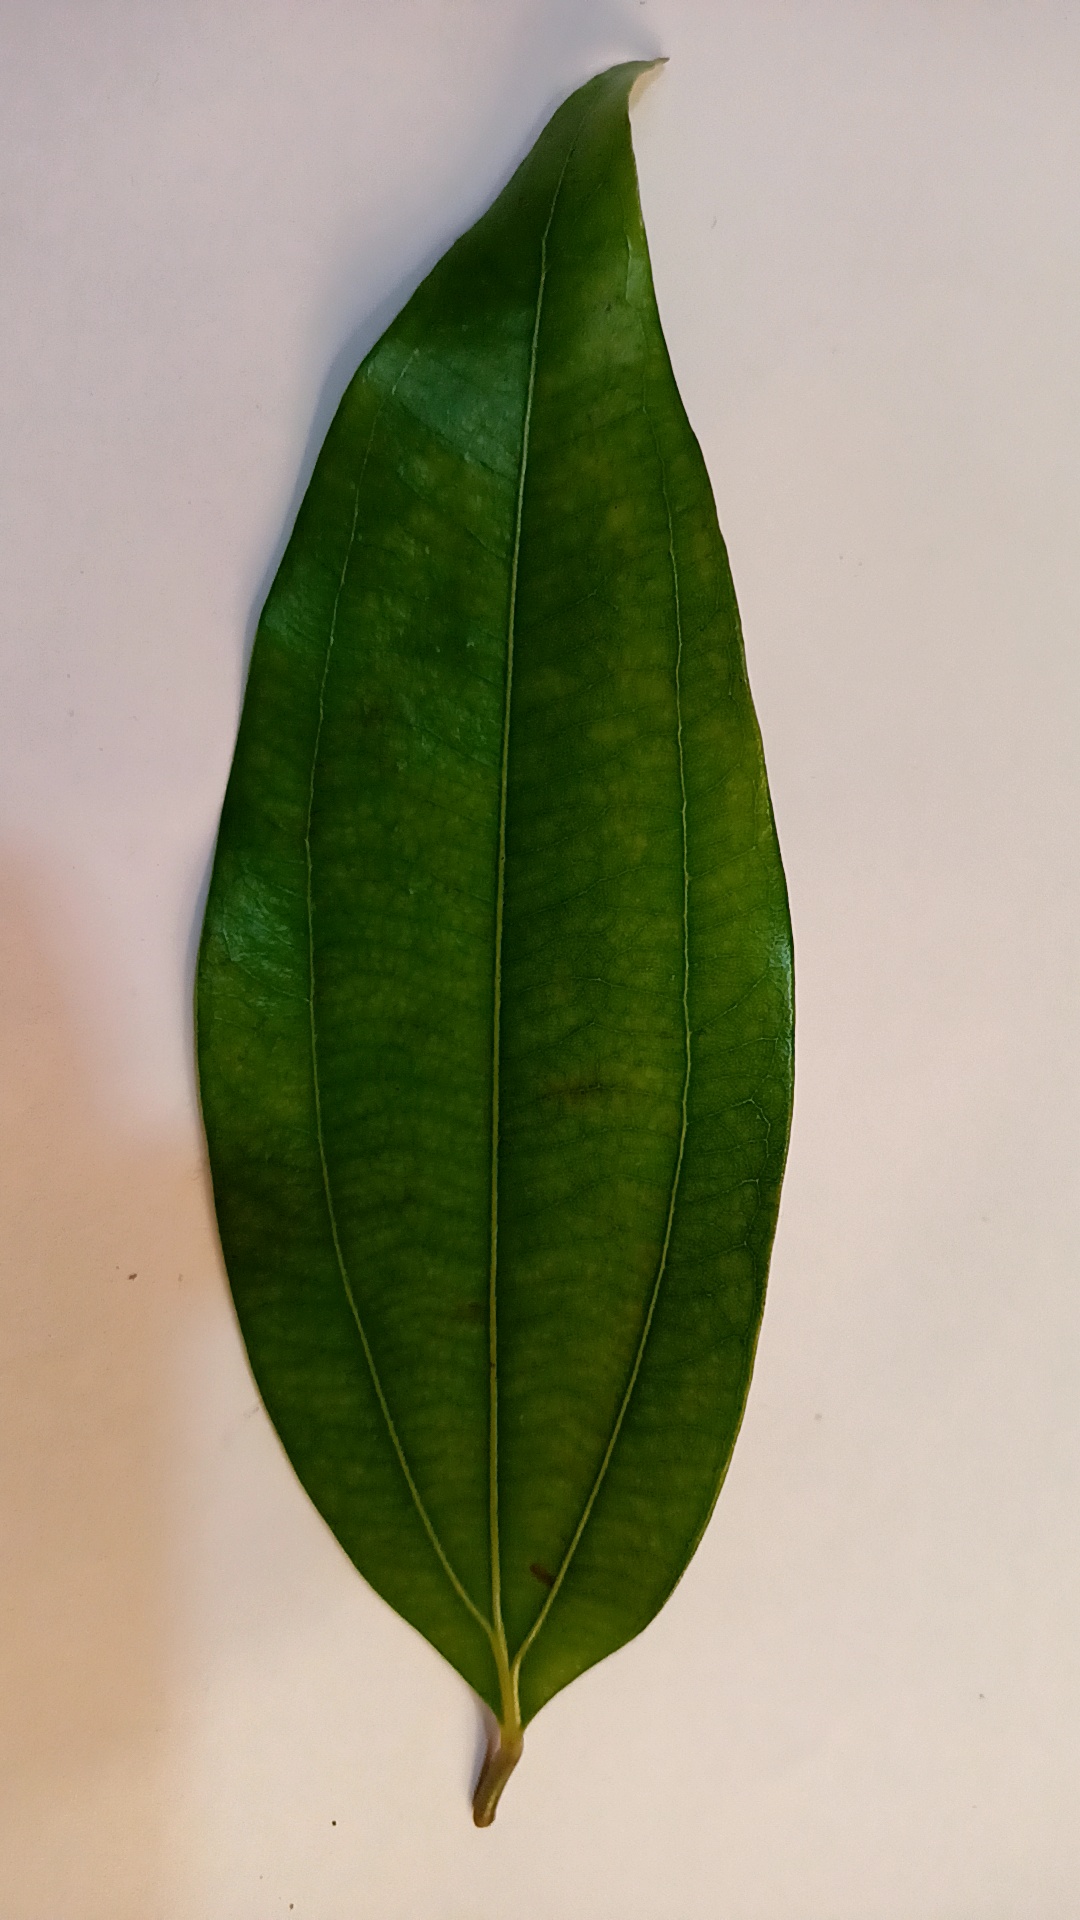
Label: Healthy